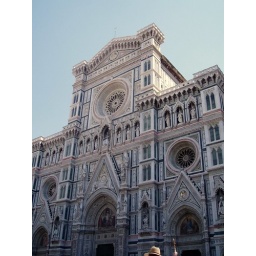
The unmistakeable facade of the Duomo in pink and white marble